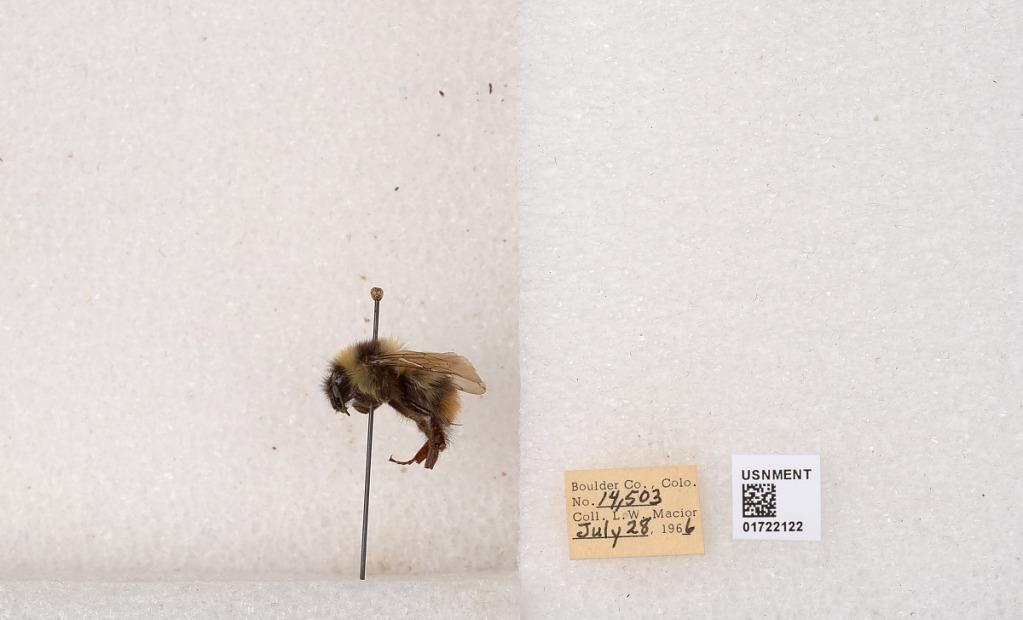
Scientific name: Bombus kirbyellus
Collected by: L. Macior
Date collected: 1966-7-28
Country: United States
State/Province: Colorado
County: Boulder
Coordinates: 40.0925, -105.358